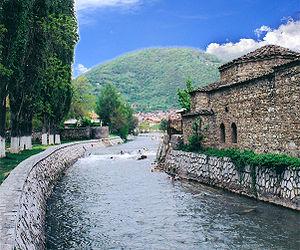
Tetovo est une municipalité et une ville du nord-ouest de la Macédoine du Nord, située à 40 kilomètres de la capitale Skopje. Elle se trouve au pied des monts Šar, dans la plaine du Polog et elle est traversée par la petite rivière Pena, affluent du Vardar. La municipalité compte 142 030 habitants en 2018, et la ville en elle-même 52 915 habitants, le reste de la population étant réparti dans les villages.